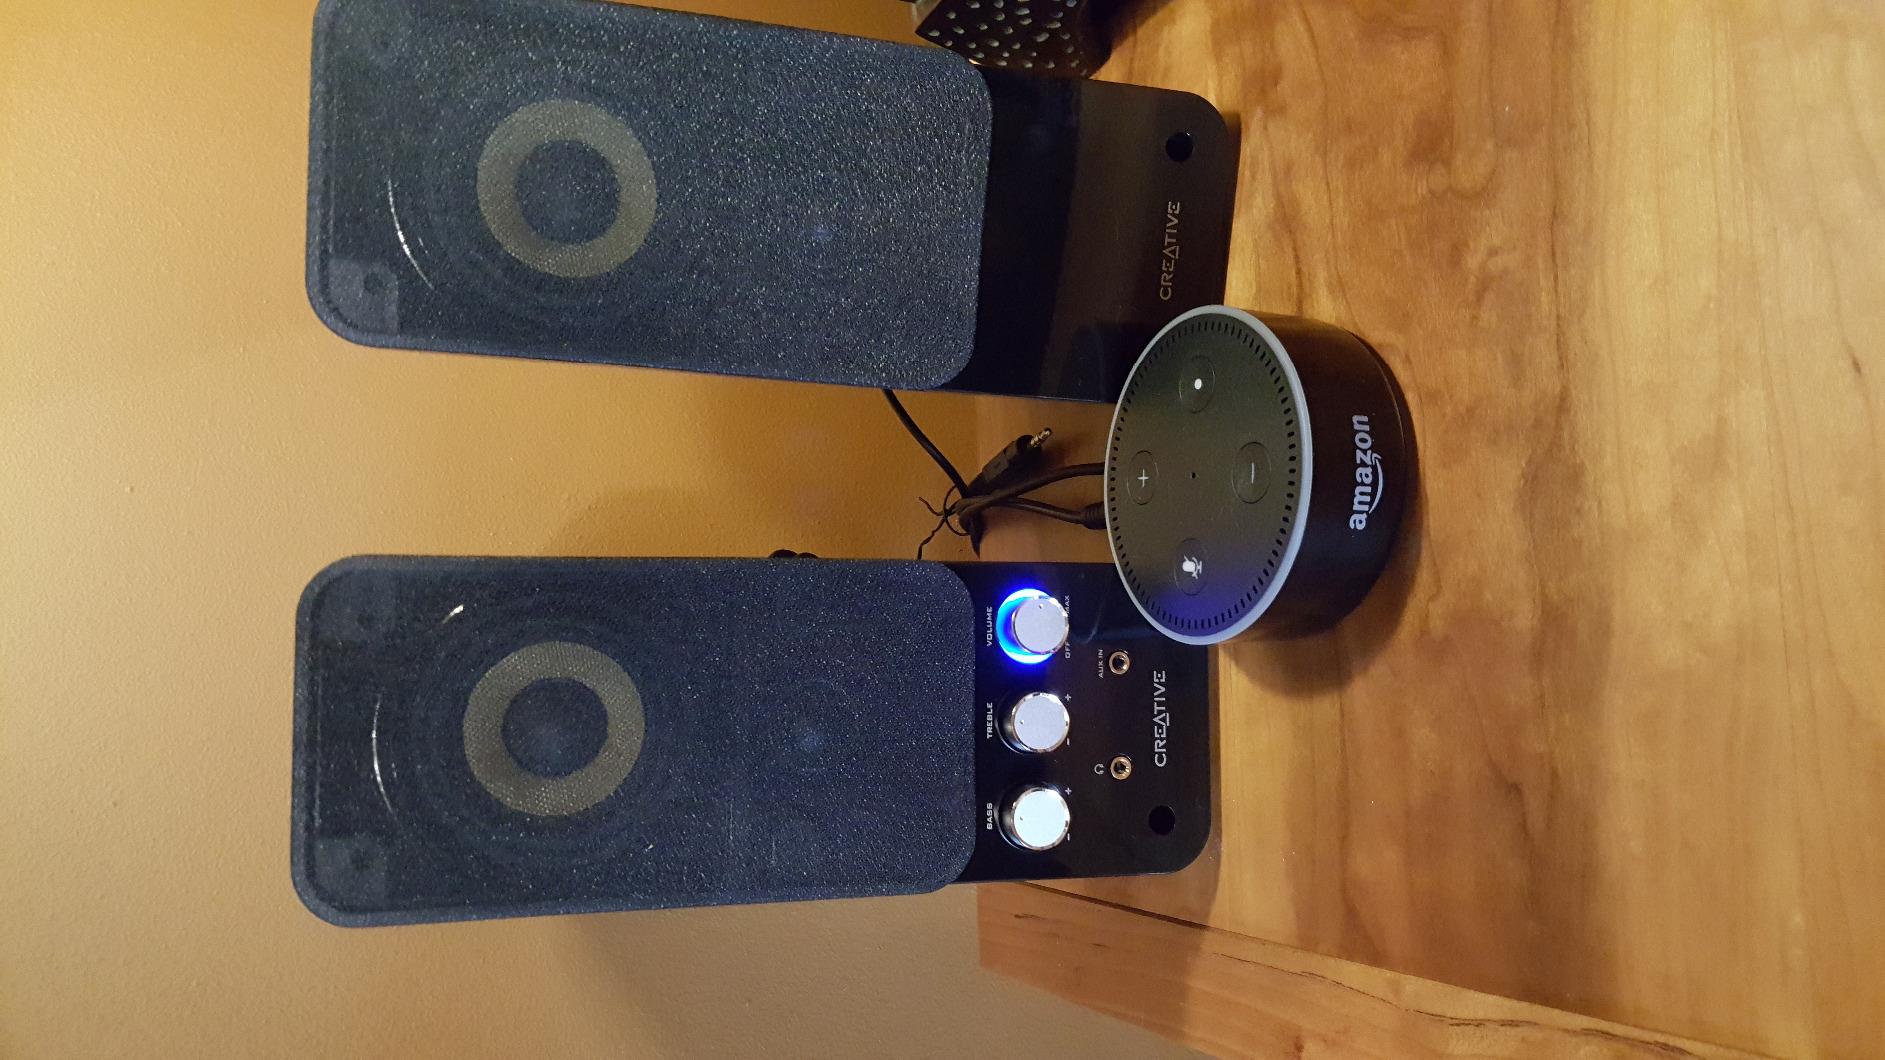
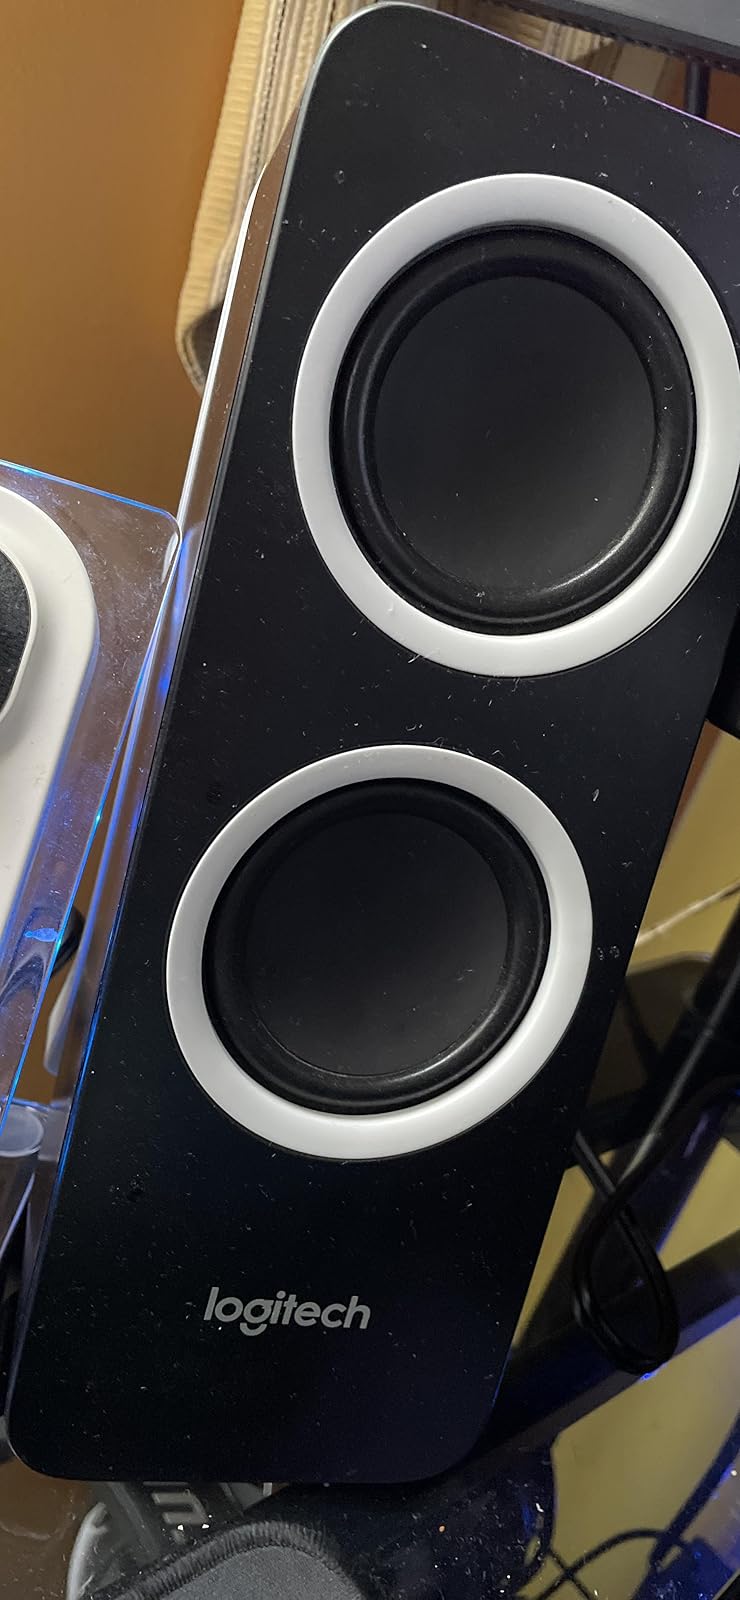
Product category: speaker
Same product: no